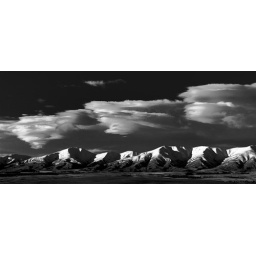
Unreal clouds over the mountains - fascinating formations created by the land and weather.